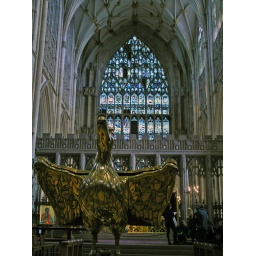
Quite a decorative pulpit sitting in front of a huge stained glass window within York Minster.